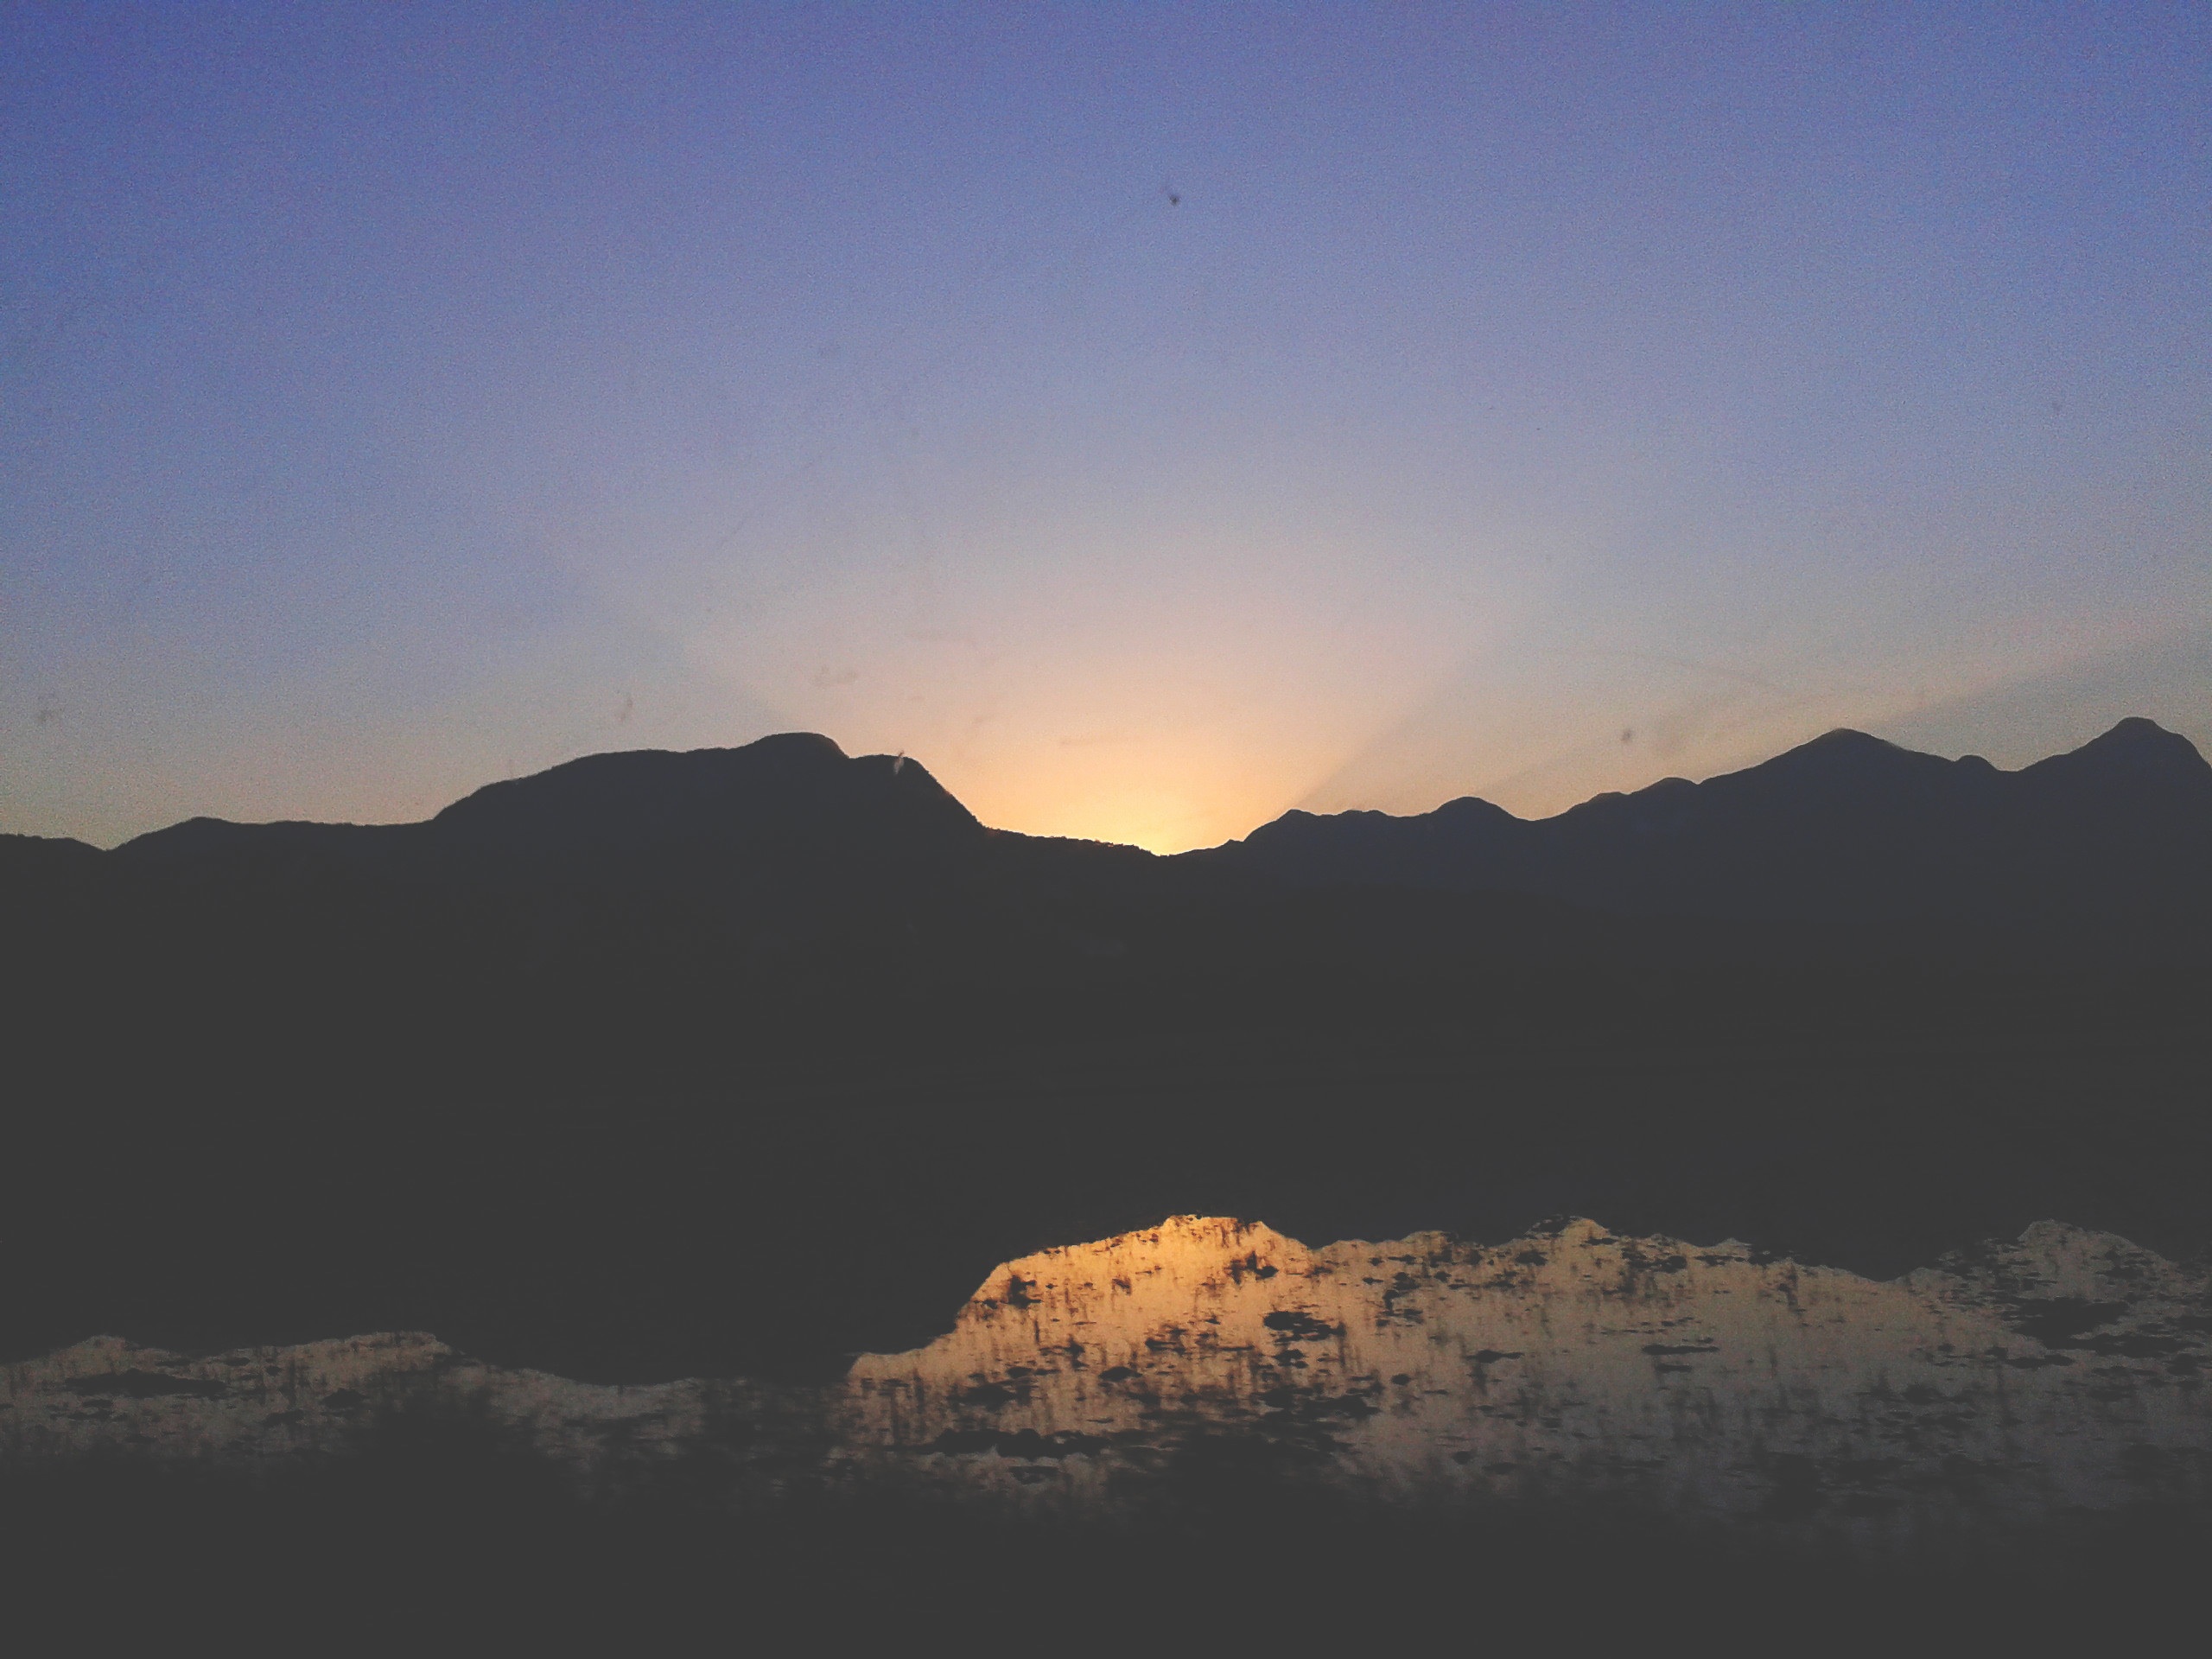
landscape, horizon, mountain, cloud, sky, sunrise, sunset, morning, hill, dawn, valley, mountain range, dusk, evening, plain, plateau, landform, atmospheric phenomenon, mountainous landforms